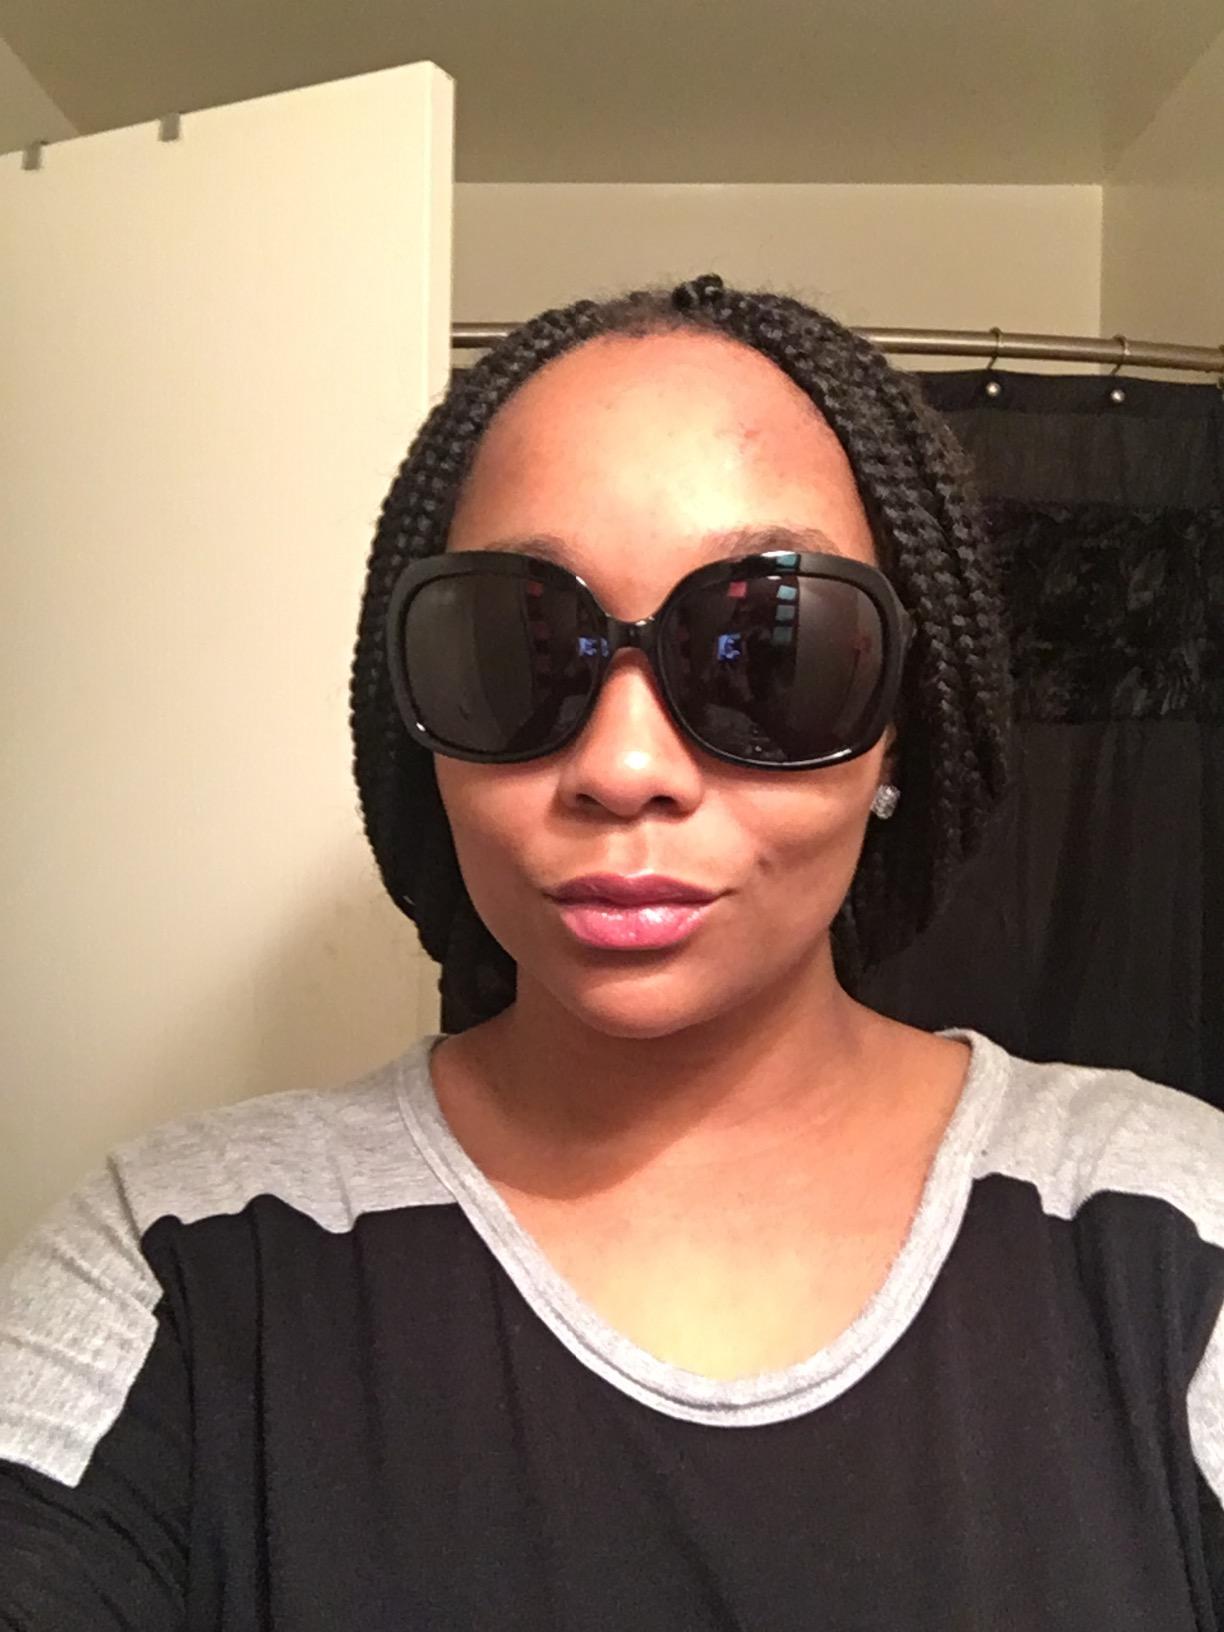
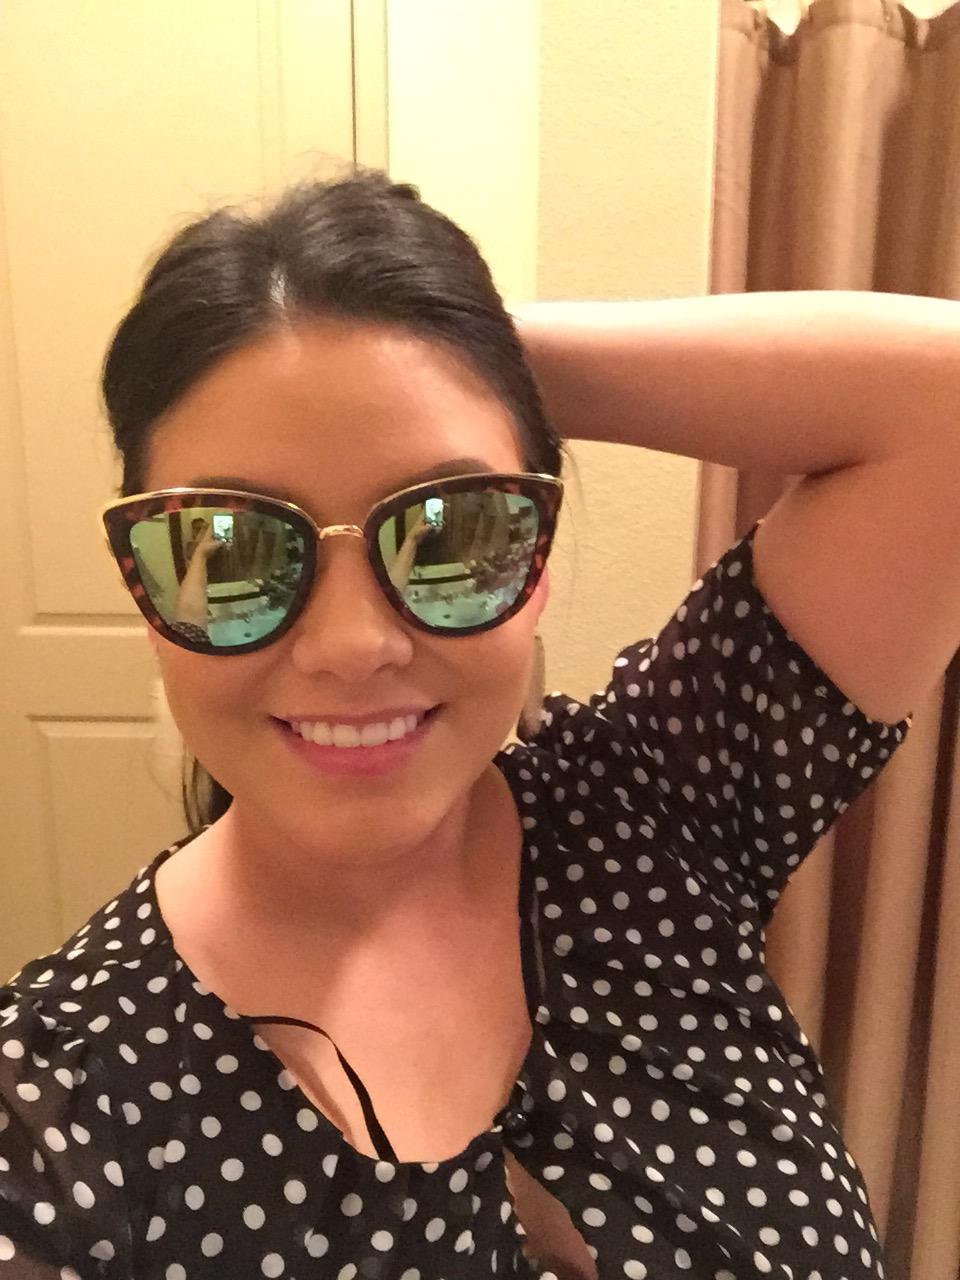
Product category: accessories_sunglasses
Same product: no